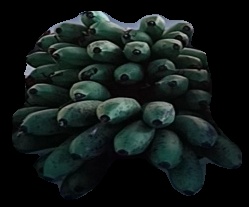
Variety: rasbale
Grade: grade2